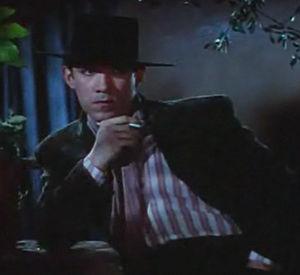
Arènes sanglantes est un film américain réalisé par Rouben Mamoulian, sorti en 1941.